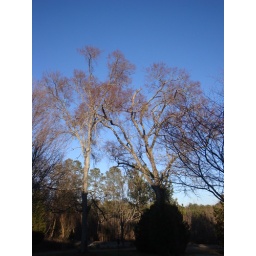
Treetops against a blue sky